Joseph Bramah

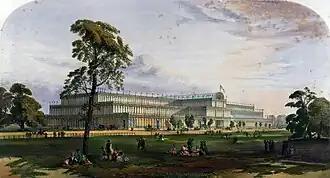
The Crystal Palace which housed the Great Exhibition in Hyde Park, London in 1851

The challenge stood for over 67 years until, at the Great Exhibition of 1851, the American locksmith Alfred Charles Hobbs was able to open the lock and, following some argument about the circumstances under which he had opened it, was awarded the prize. Hobbs' attempt required some 51 hours, spread over 16 days.